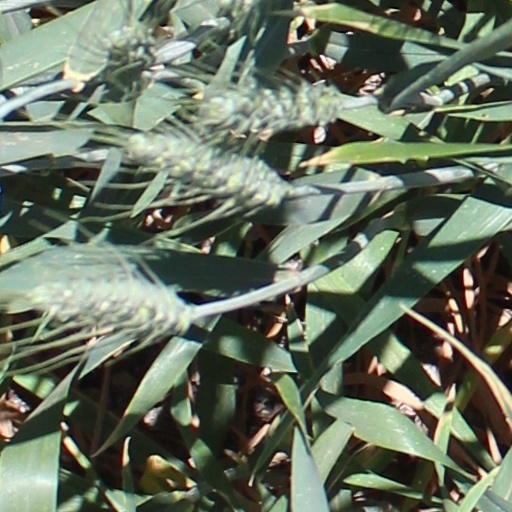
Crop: wheat